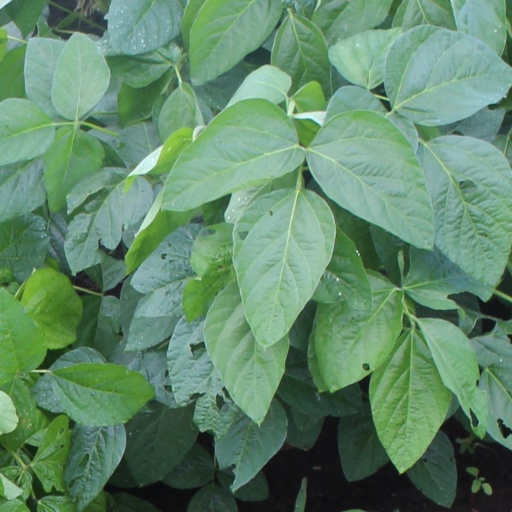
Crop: soybean